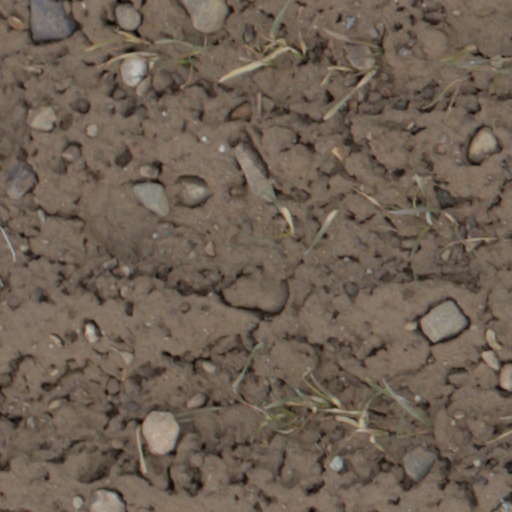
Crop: wheat